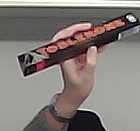
Product: toblerone_black